Rankin County, New South Wales

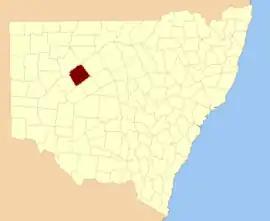
Location in New South Wales

Rankin County is one of the 141 cadastral divisions of New South Wales. It includes part of the Paroo-Darling National Park. The border to the north-west is the Darling River.